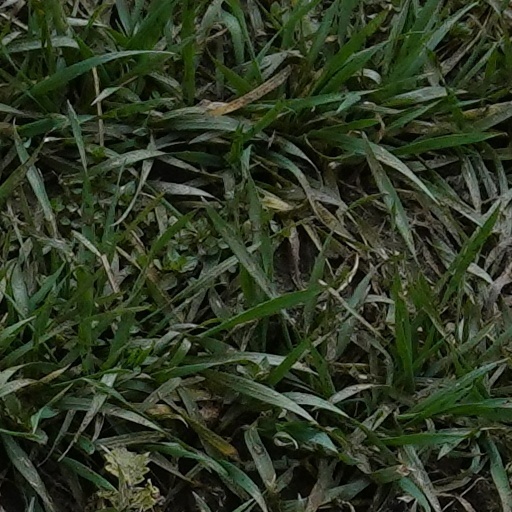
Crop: wheat